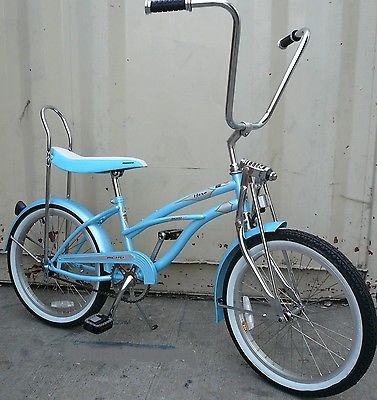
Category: bicycle